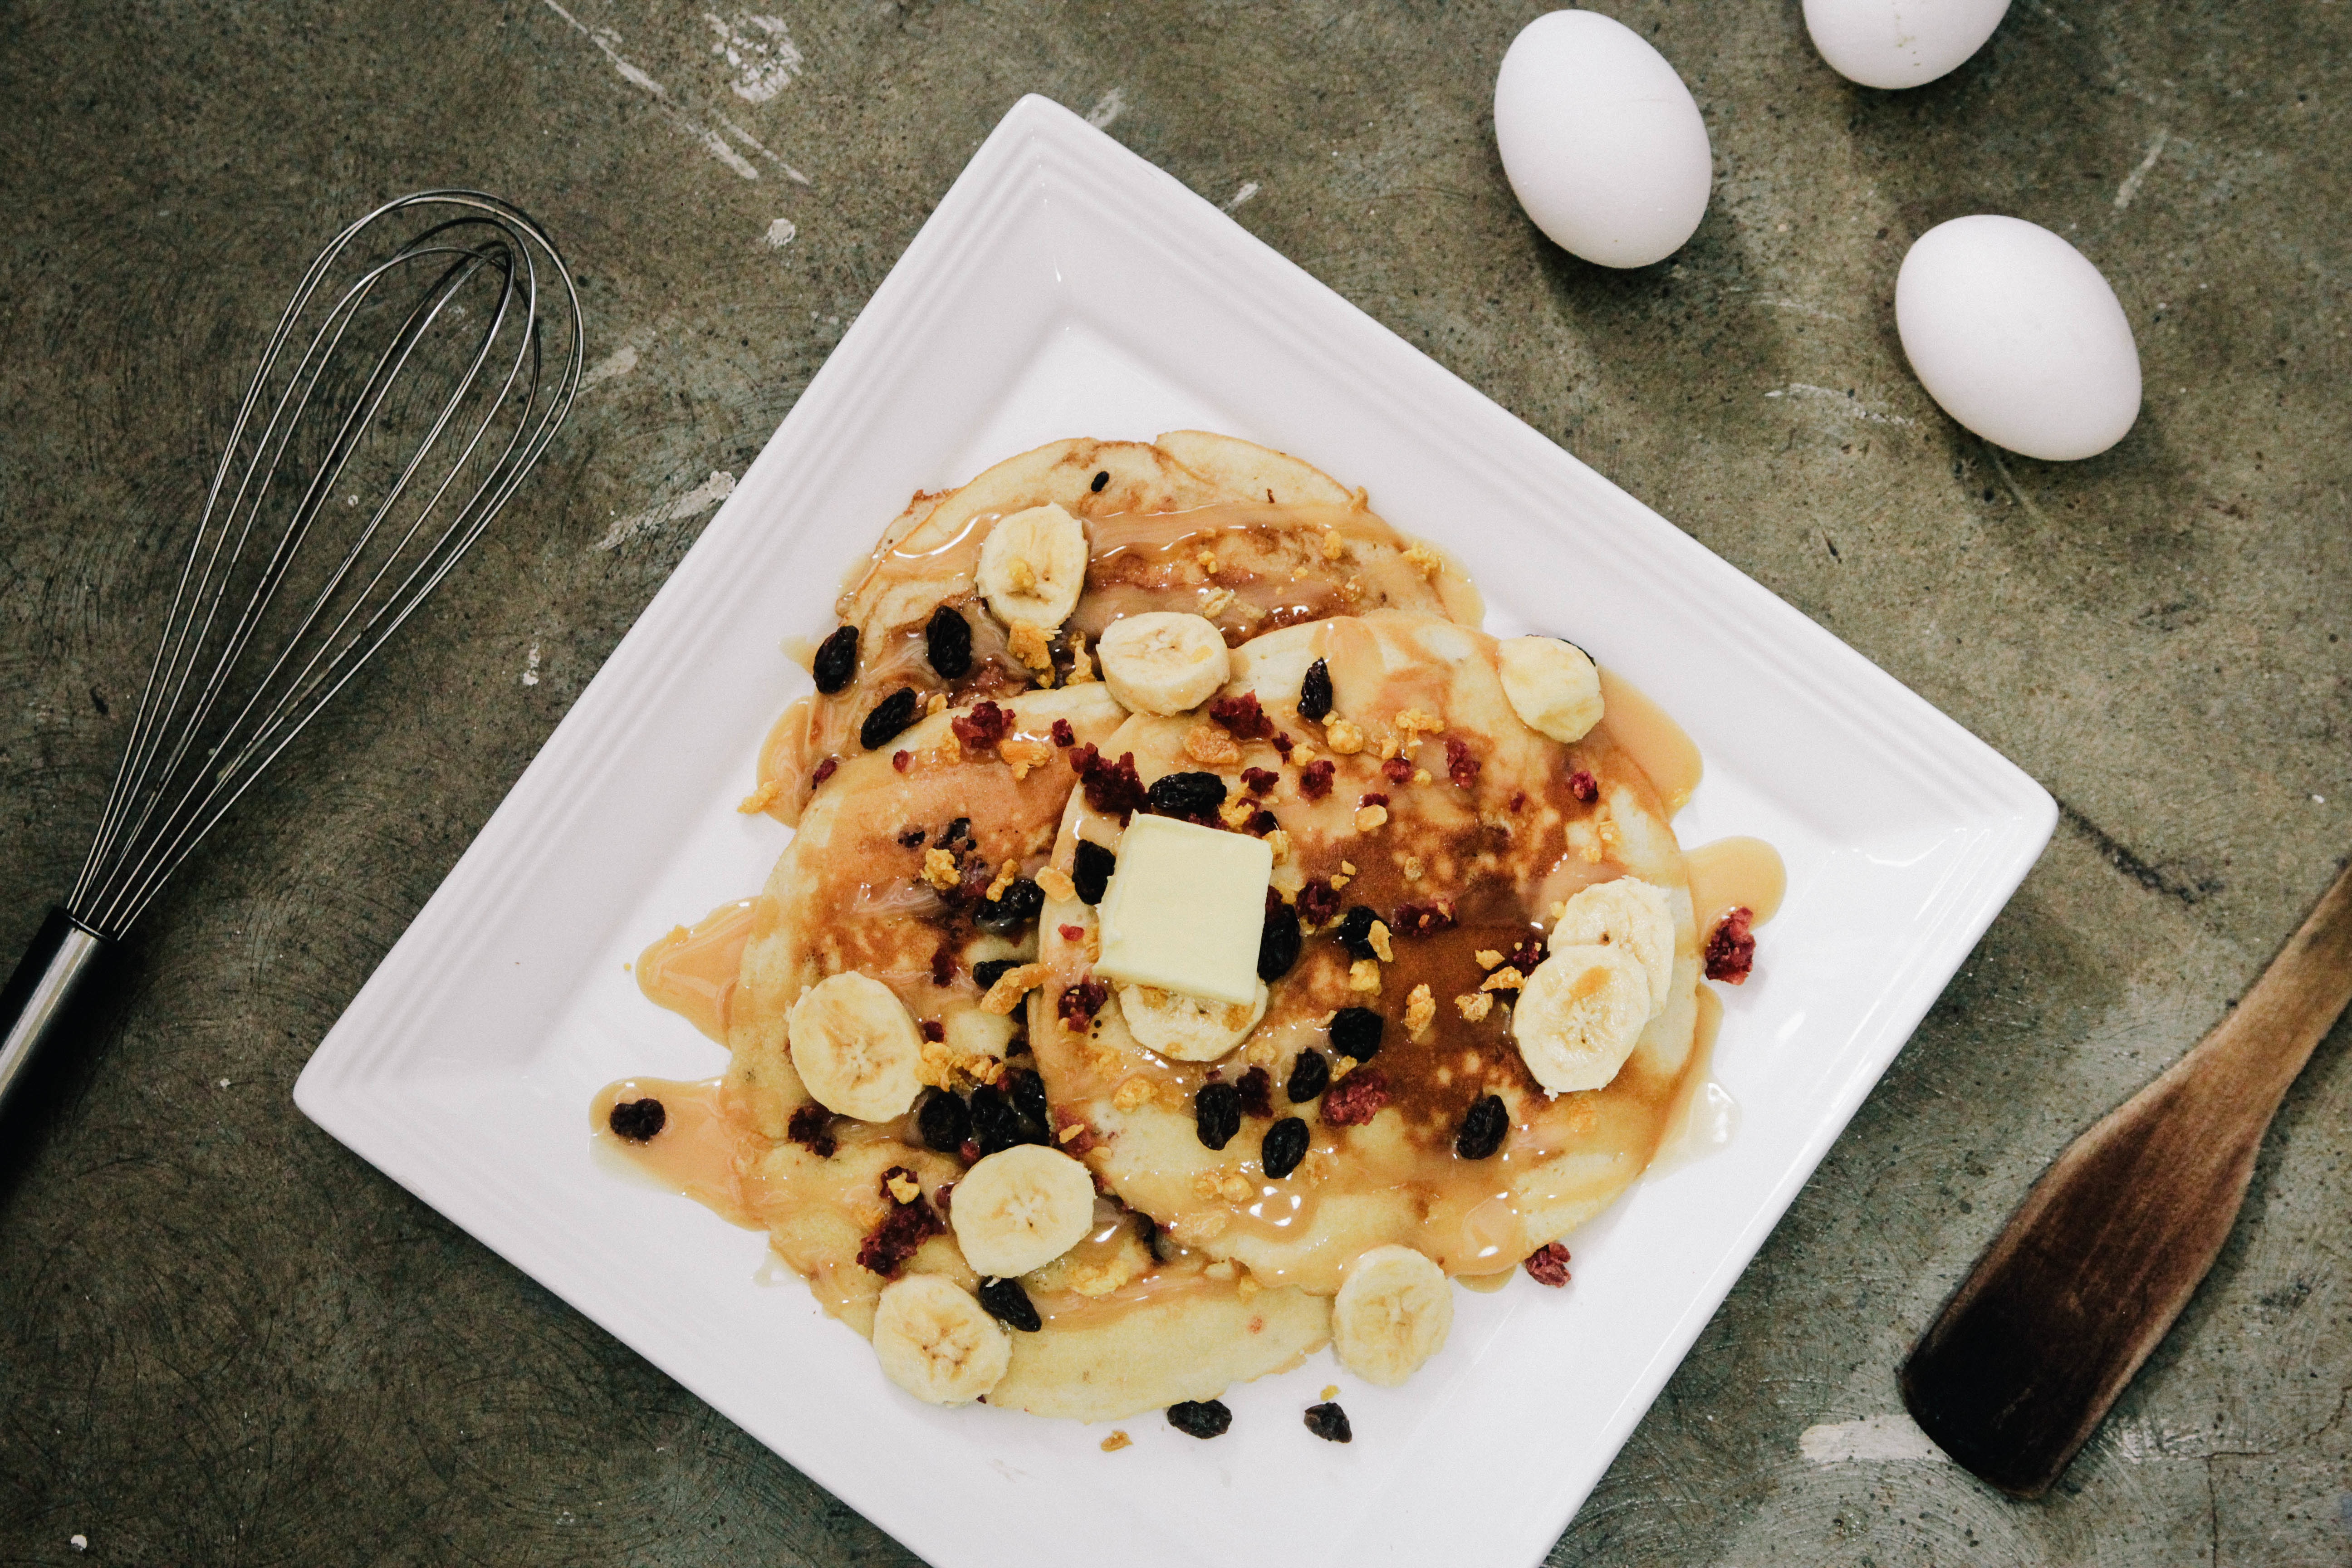
dish, meal, food, produce, breakfast, cuisine, bananas, eggs, food photography, pancakes, snack food